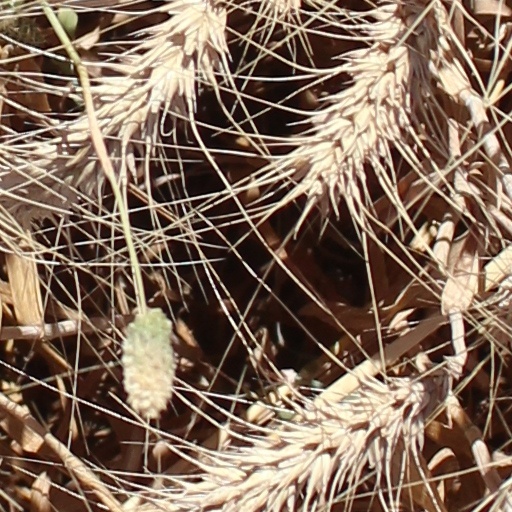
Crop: wheat